Athletics at the 1928 Summer Olympics – Men's 100 metres

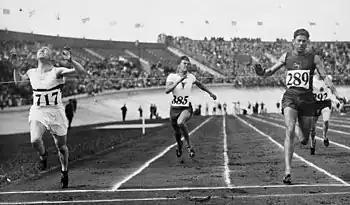
Heat 8: Hubert Houben, Karel Kněnický, Johannes Viljoen

"(*)" Some sources credit the third place to Gómez Daza and list Boot in fourth. (The official report did not show the ranking.)